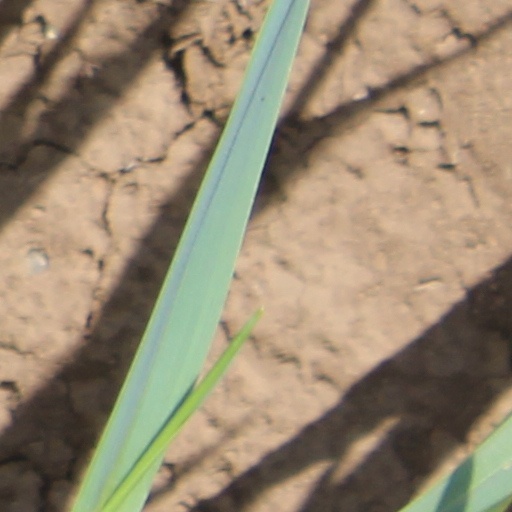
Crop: wheat